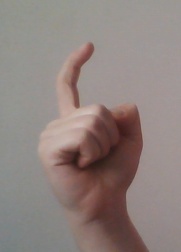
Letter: ra